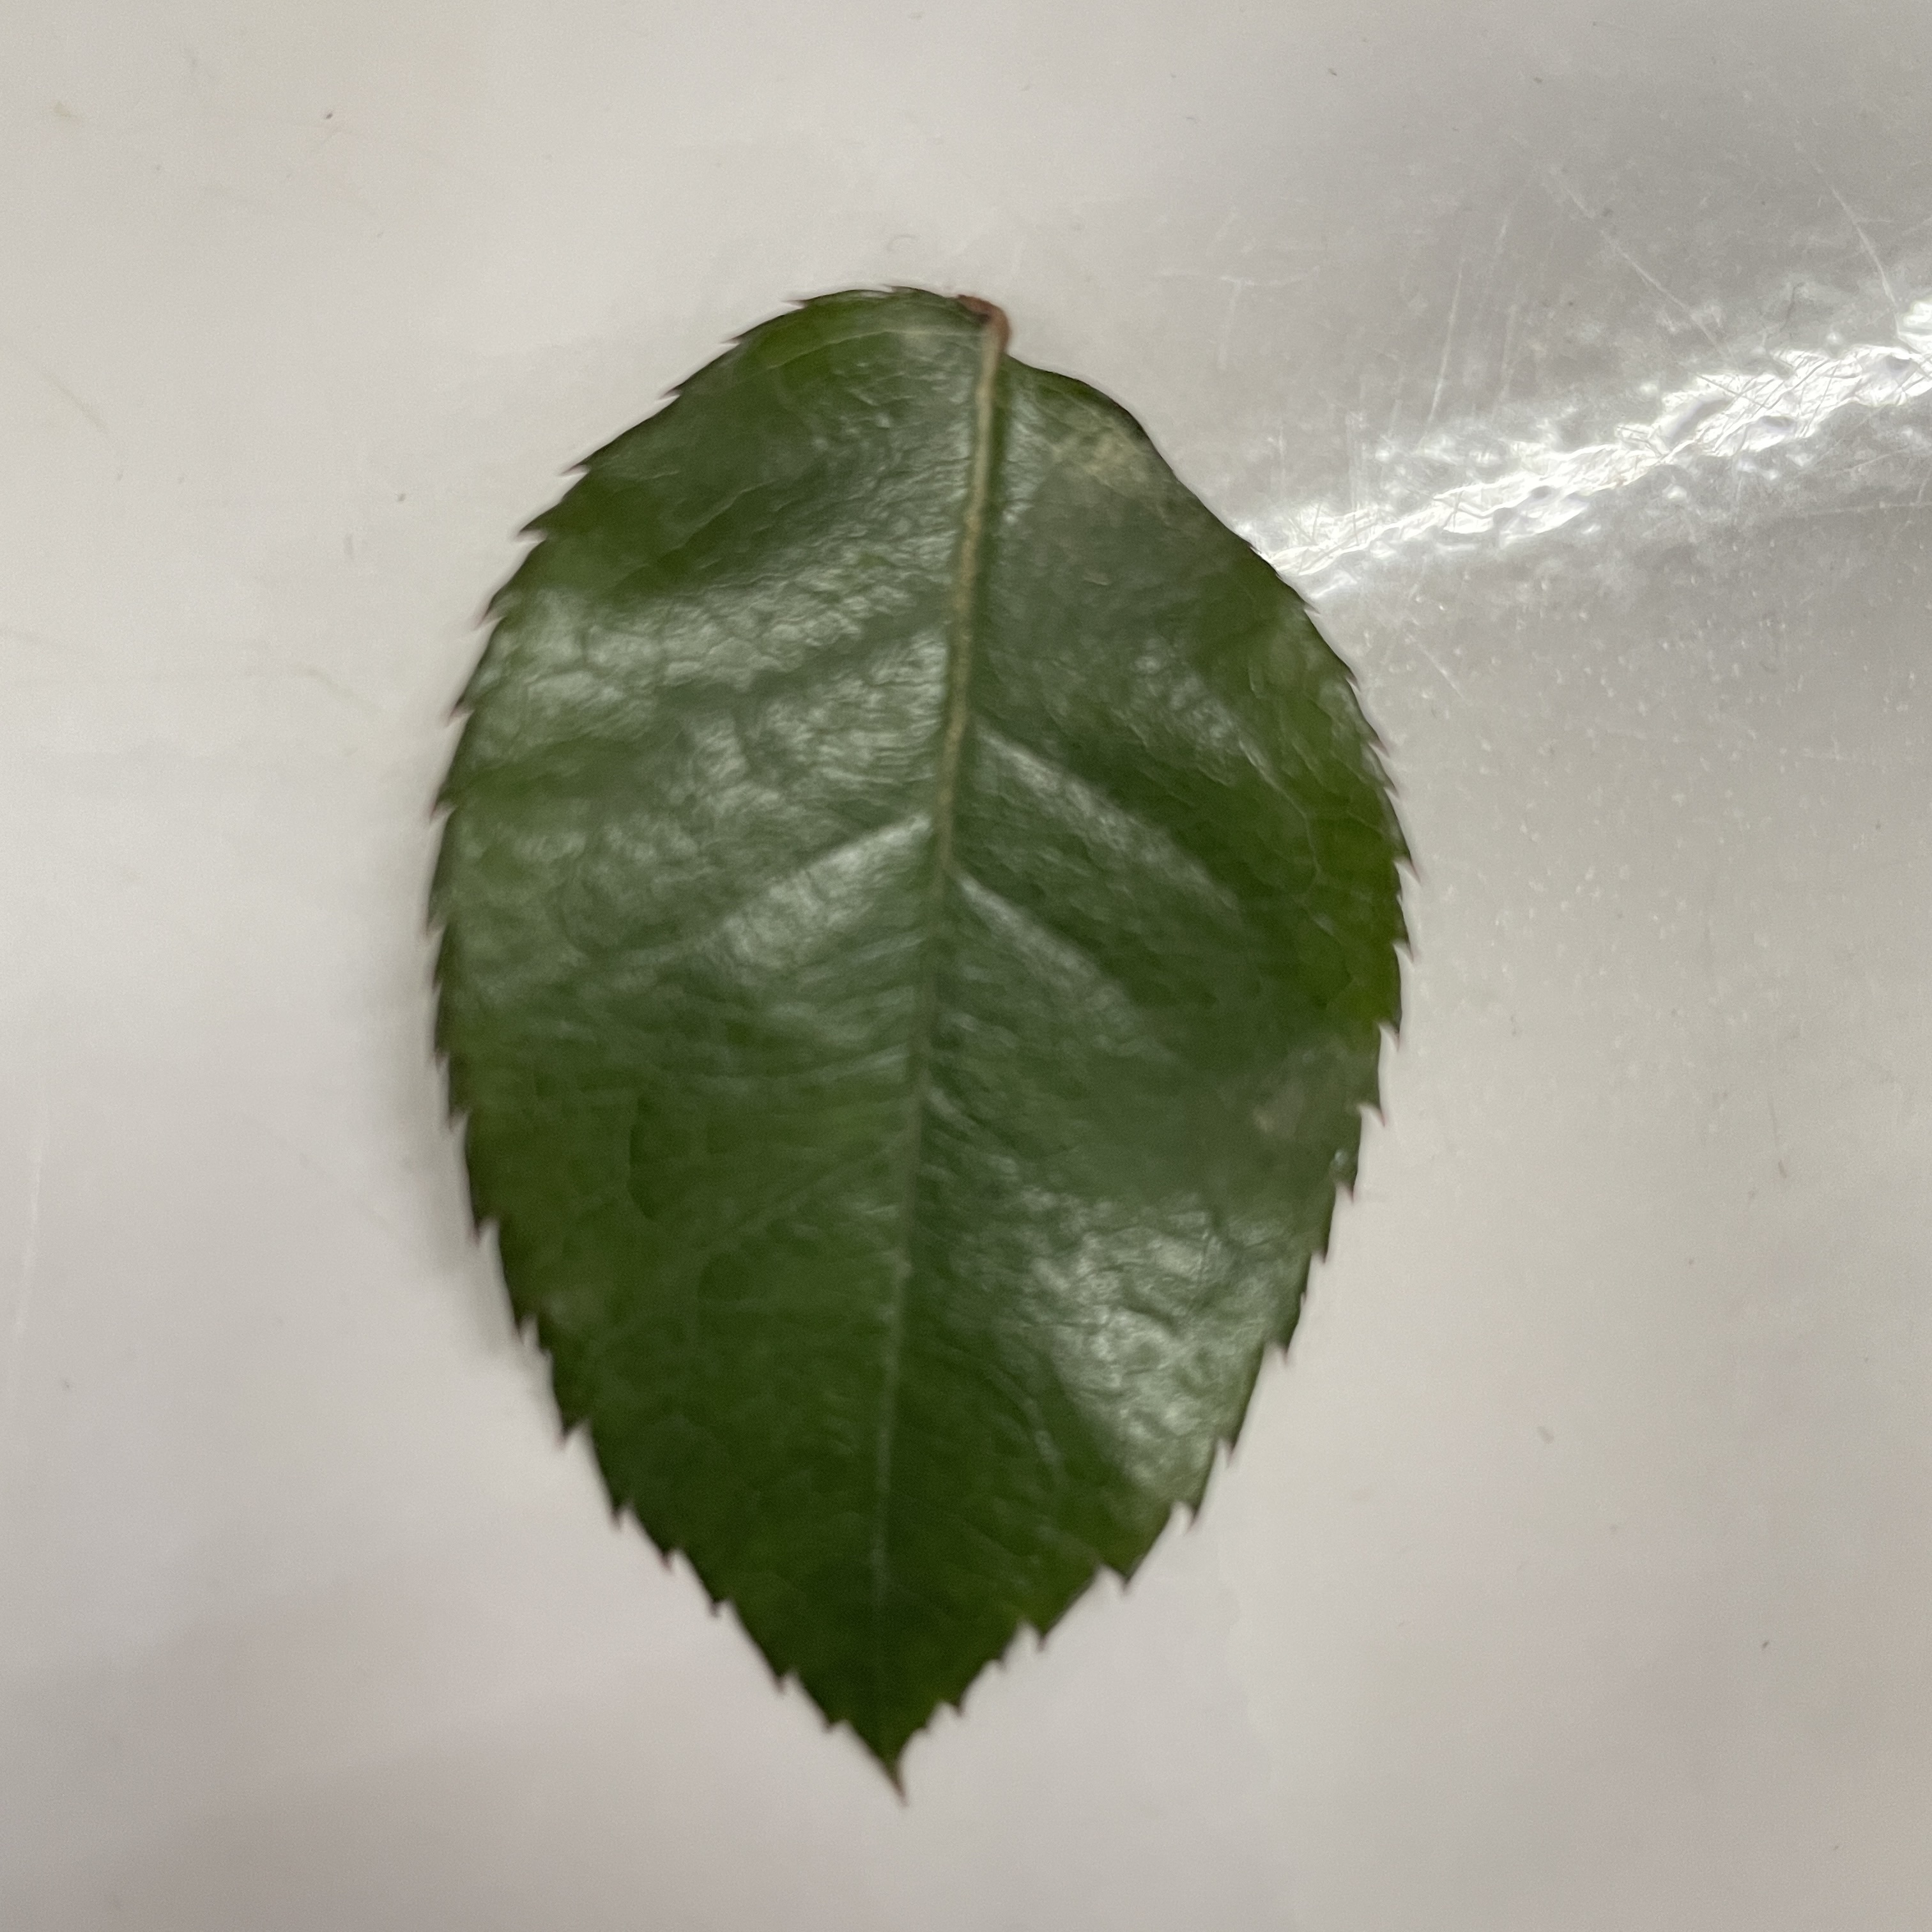
Label: Healthy Leaf